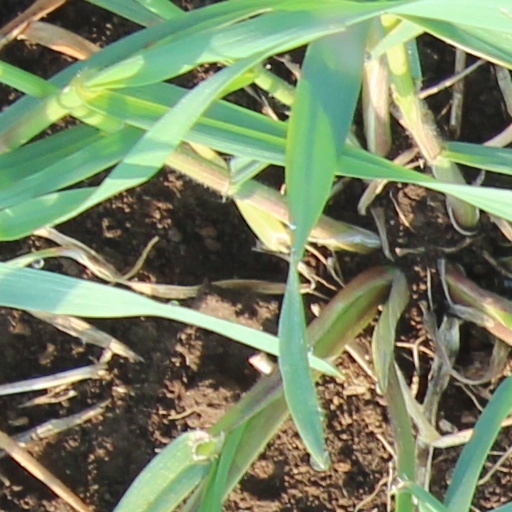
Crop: wheat